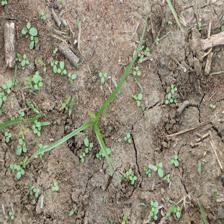
Label: Grass